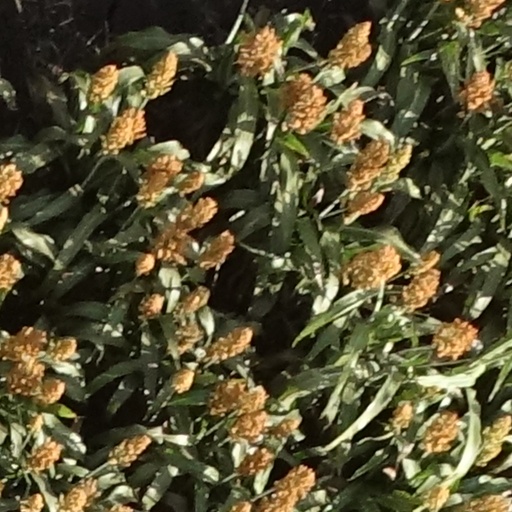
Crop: sorghum